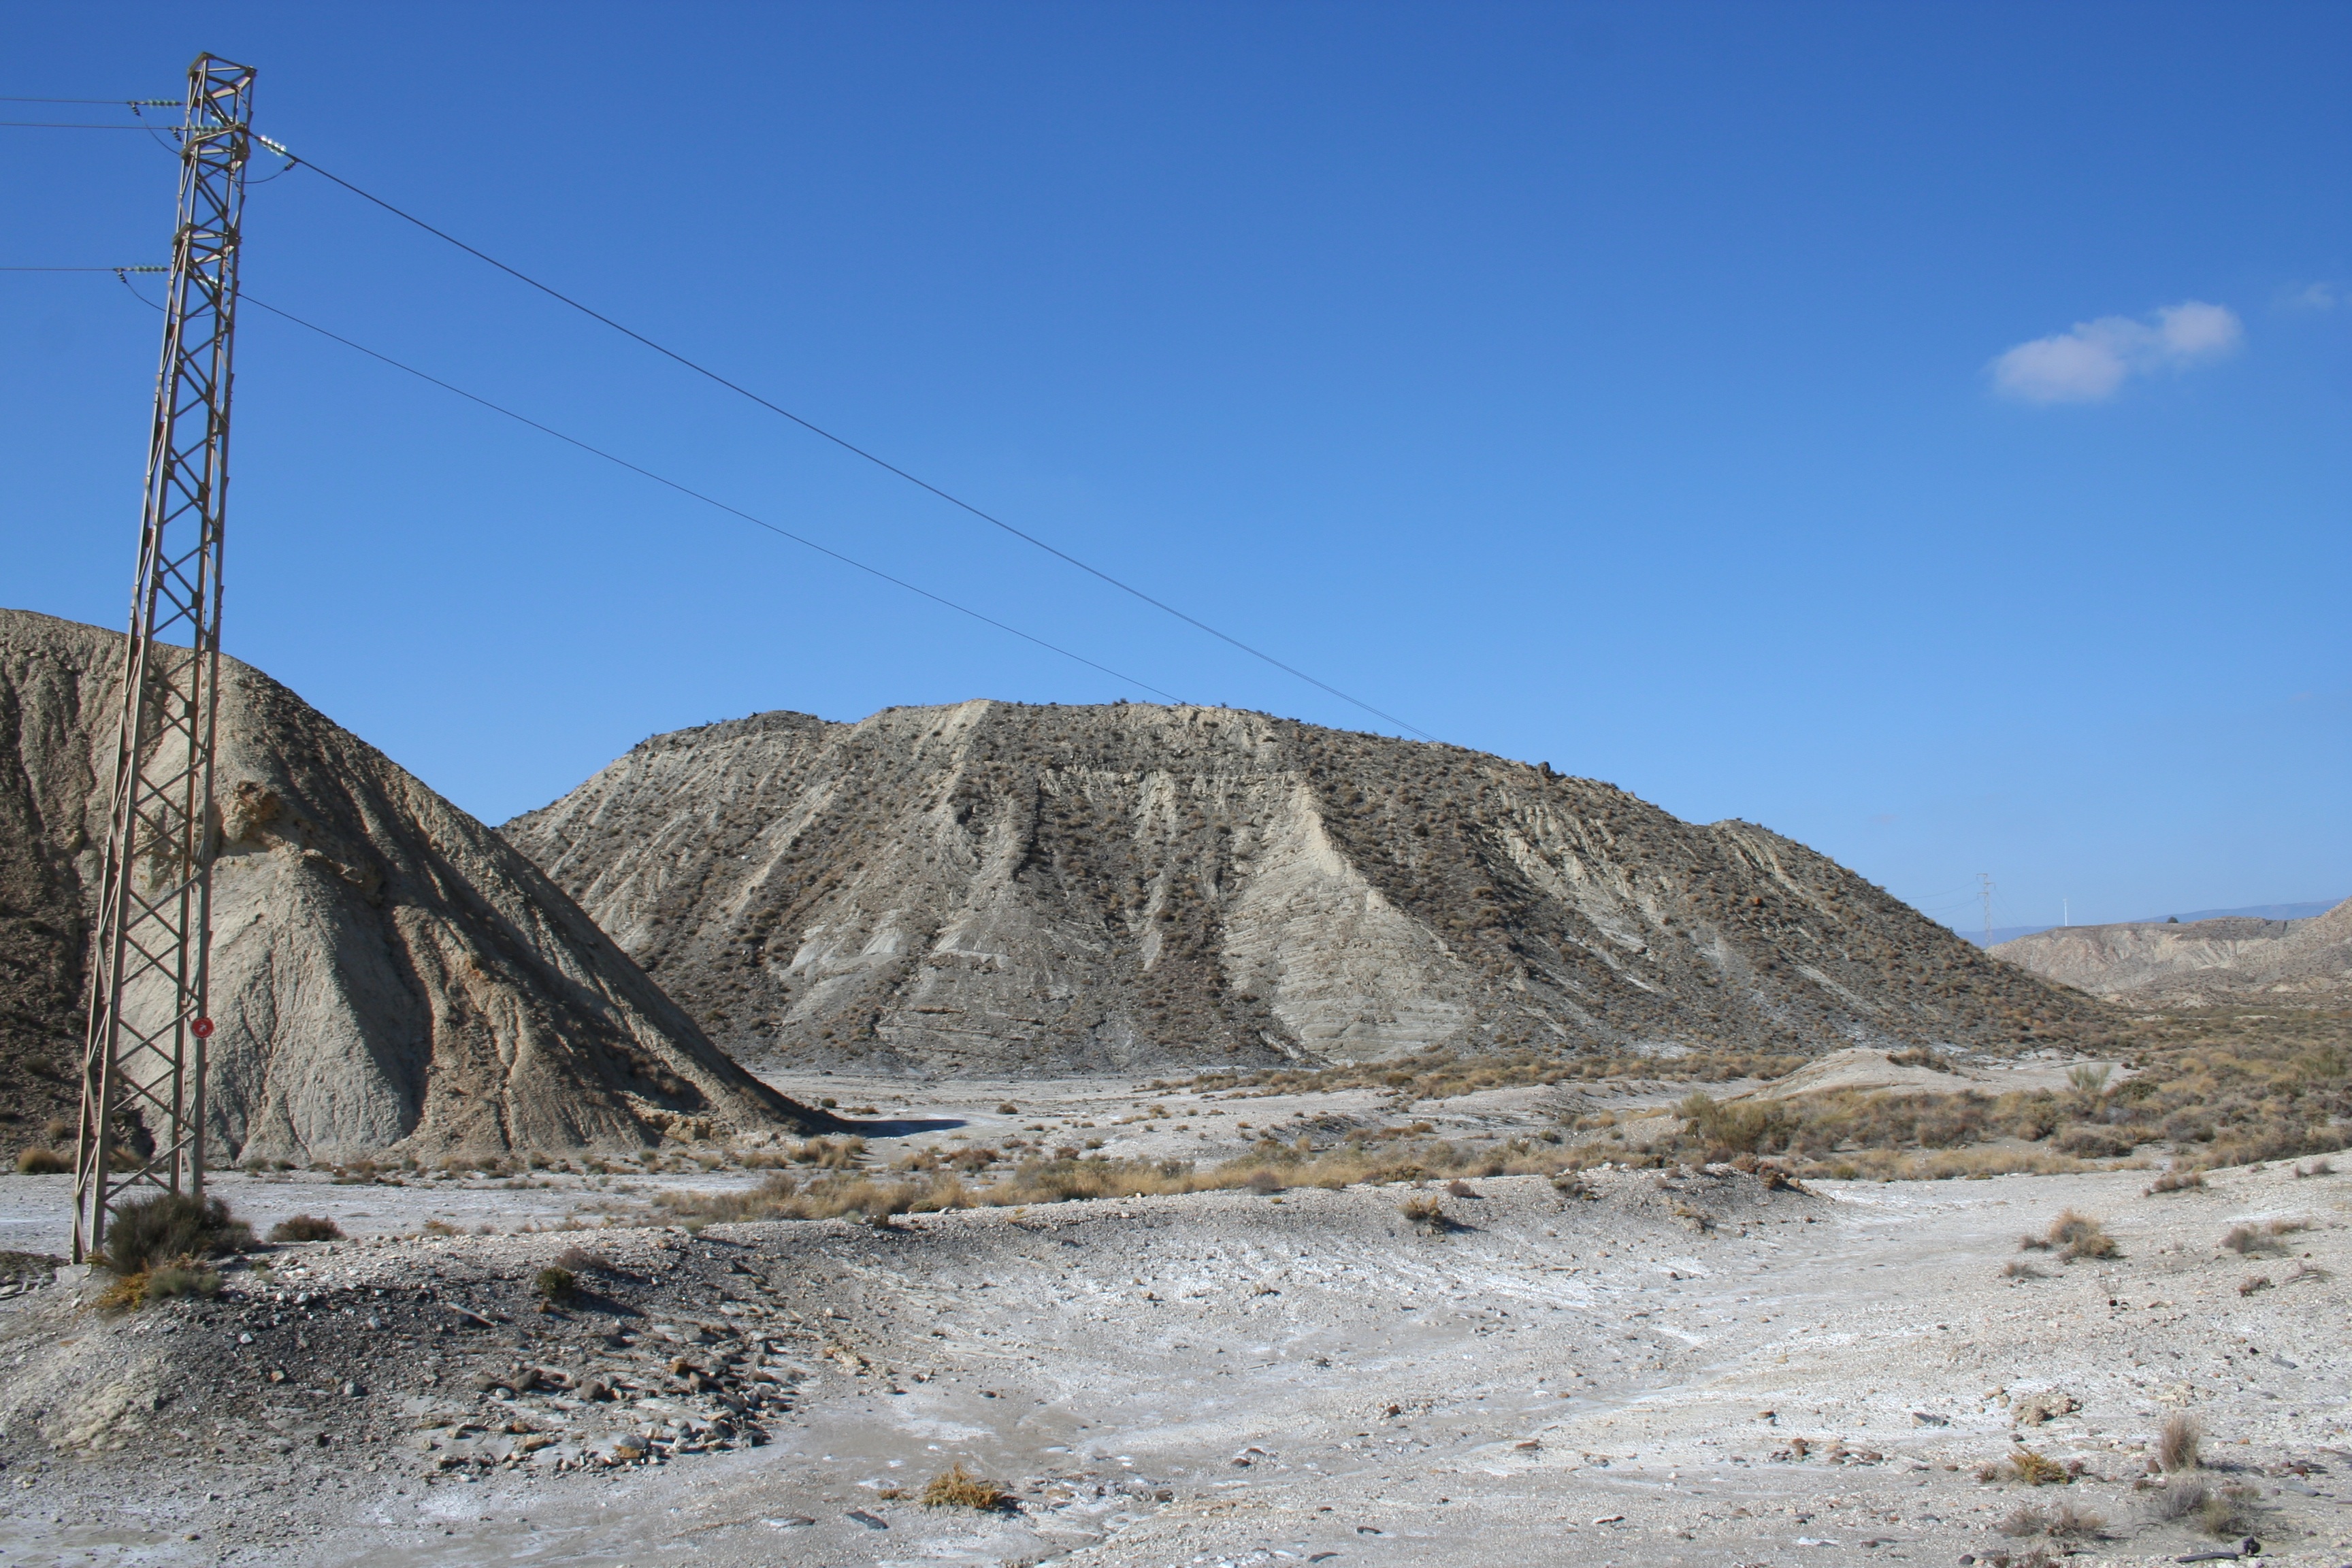
landscape, rock, wilderness, mountain, snow, arid, desert, valley, land, mountain range, panorama, dry, mast, telephone, aerial, ridge, blue sky, desert landscape, pylon, sunny, spain, geology, badlands, plateau, wires, andalusia, geological, volcanic, wadi, telegraph, landform, geographical feature, mountainous landforms